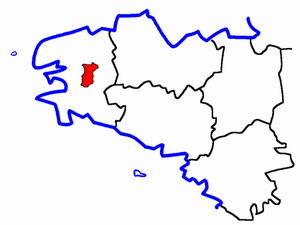
Le canton de Pleyben est une ancienne division administrative française, située dans le département du Finistère et la région Bretagne. Supprimé par le redécoupage de 2015, ses communes sont réparties entre les cantons de Briec et de Carhaix-Plouguer.